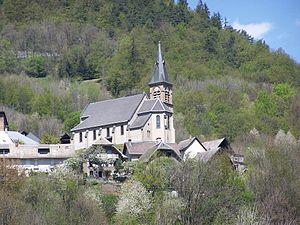
Allemond, orthographiée Allemont par la mairie, est une commune française située dans le département de l'Isère en région Auvergne-Rhône-Alpes.